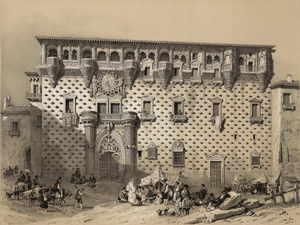
Le palais de l'Infantado est un palais de style gothique tardif situé à Guadalajara, commandé par Íñigo López de Mendoza, deuxième duc de l'Infantado à la fin du XVᵉ siècle.